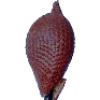
Label: Salak 1